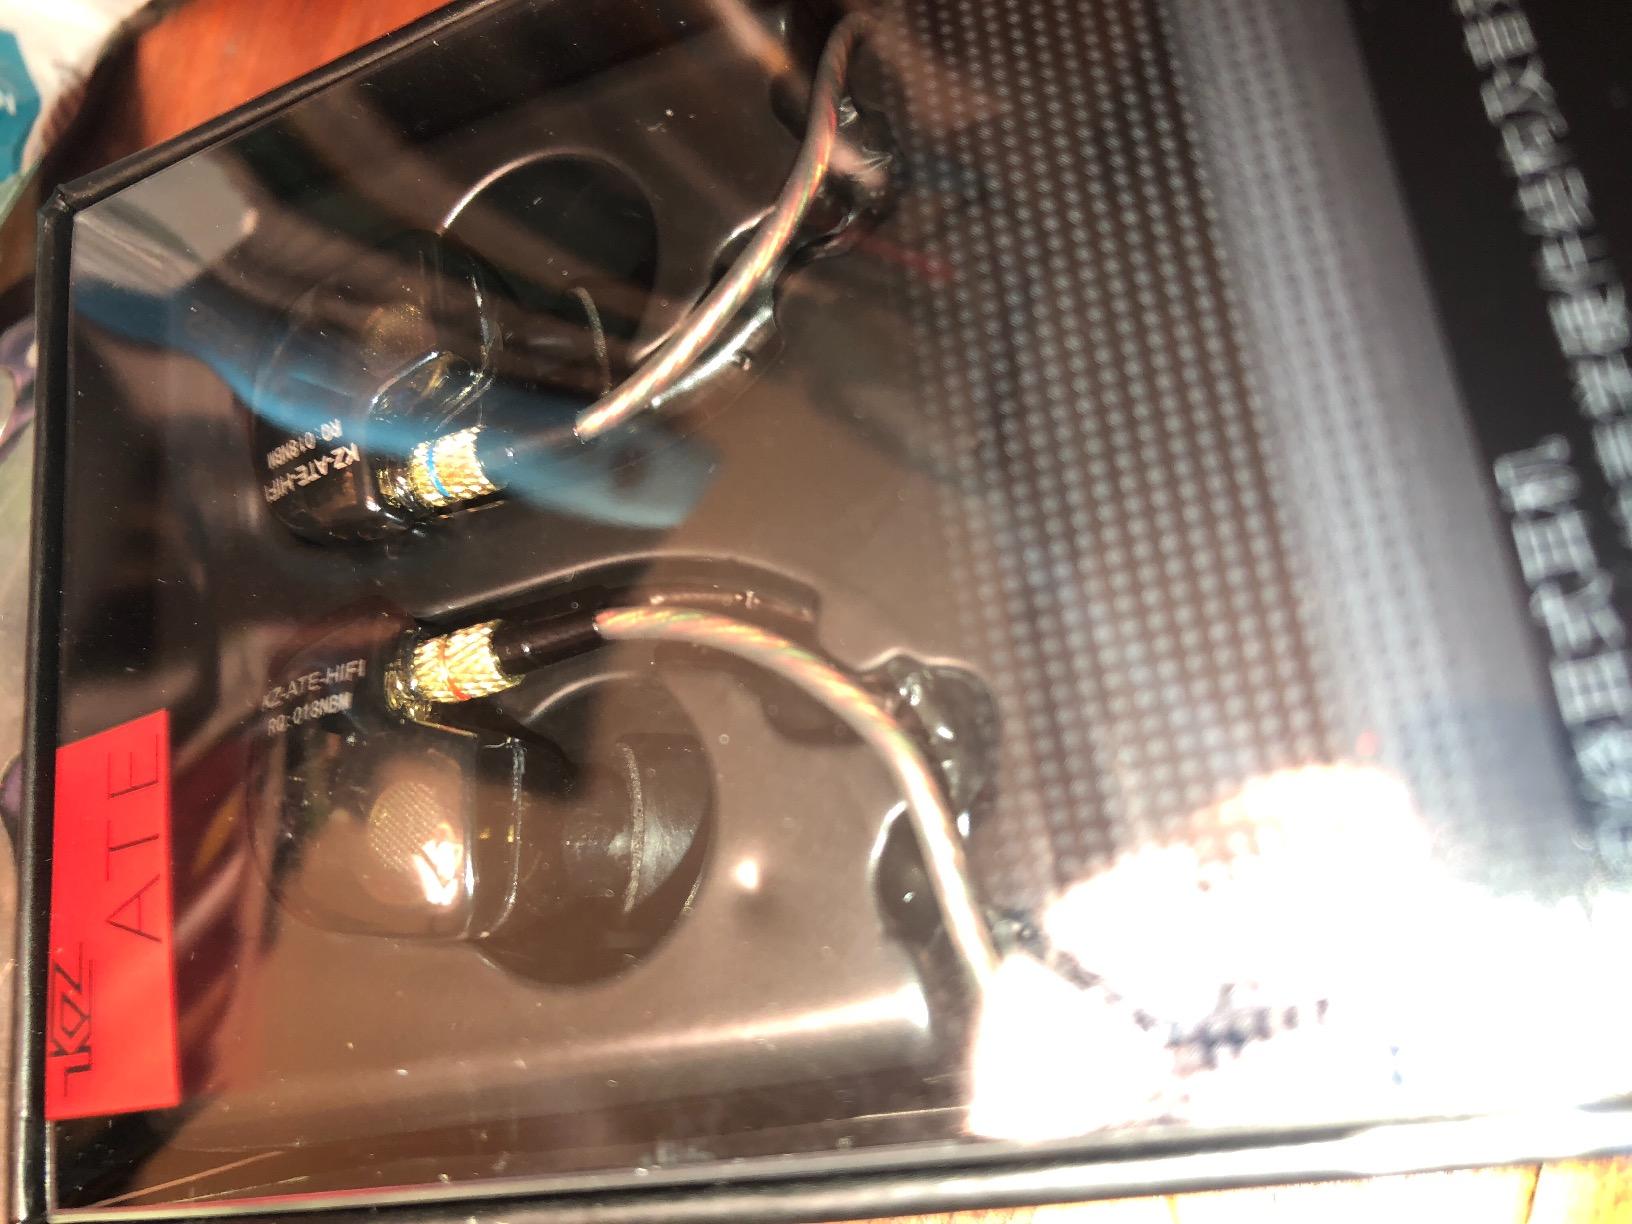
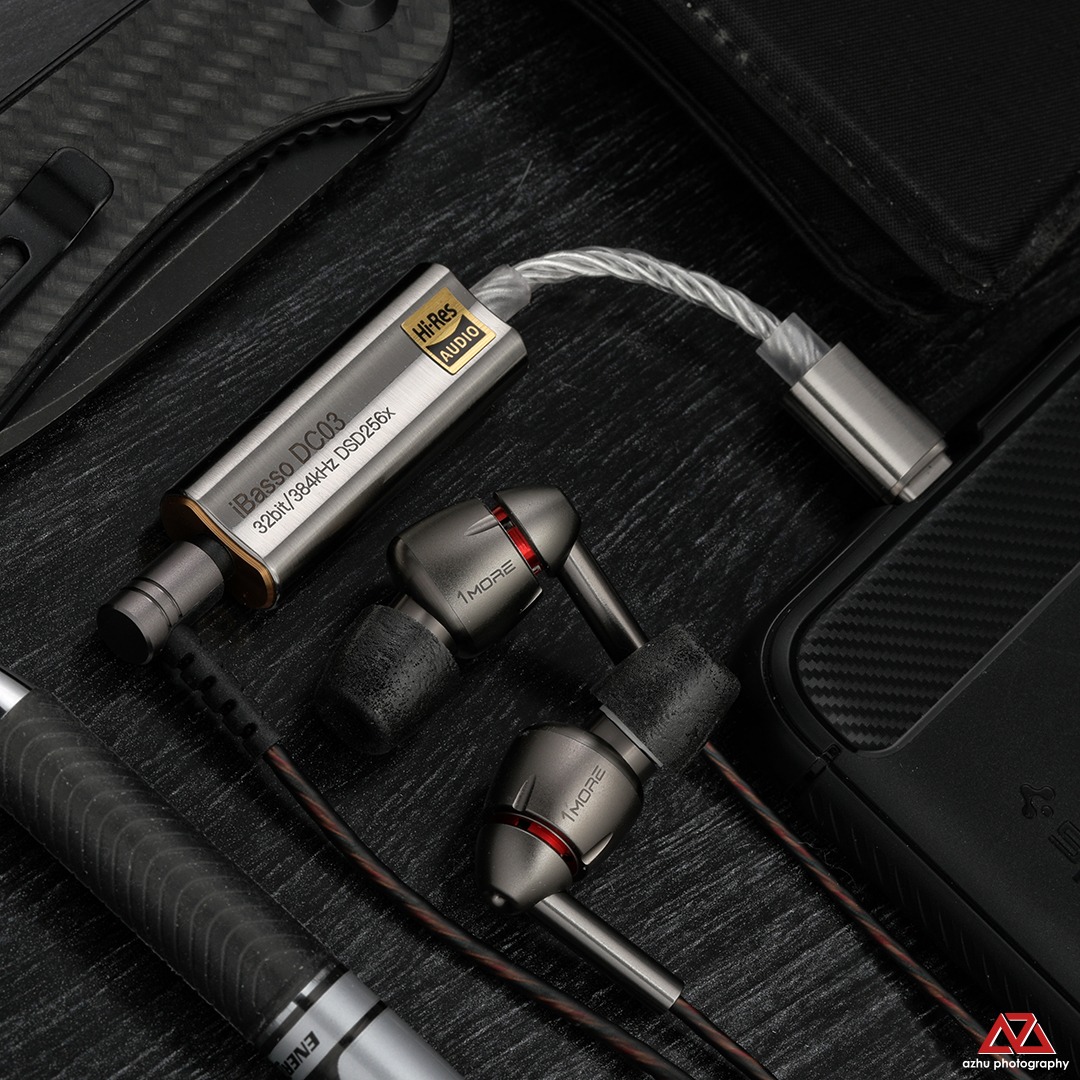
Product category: headphones
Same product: no